Clan Kirkpatrick

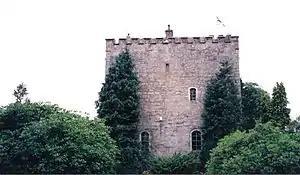
Closeburn Castle, which dates from the late 14th century, was once a stronghold of Clan Kirkpatrick.

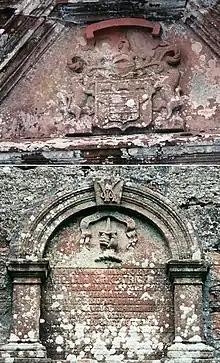
Kirkpatrick crests carved into walls of the old Kirkpatrick church in Closeburn. The crest and motto are barely legible above a memorial to William Kirkpatrick.

Clan Kirkpatrick is a Lowland armigerous Scottish clan. There are several variations of the Kirkpatrick name: Kilpatric, Kilpatrick, and Gilpatrick. The names Kirkpatrick and Kilpatrick may have been interchangeable at one time. The clan is recognised by the Court of the Lord Lyon, however the clan does not currently have a chief so recognised. The surname Kirkpatrick is also a recognized sept of Clan Douglas and Clan Colquhoun.